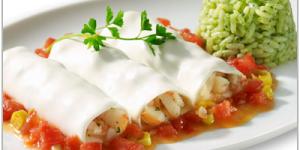
canelones rellenos de camarones